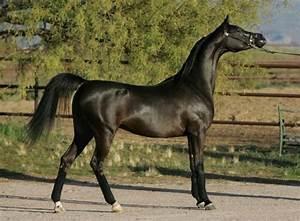
horse